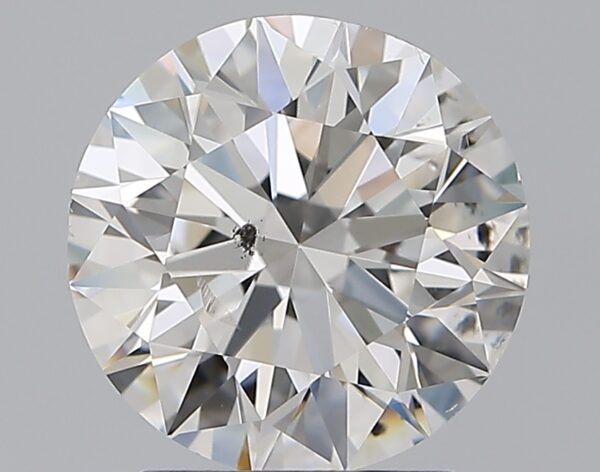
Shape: round
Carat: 2
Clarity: SI2
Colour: F
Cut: EX
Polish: EX
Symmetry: EX
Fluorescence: N
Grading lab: GIA
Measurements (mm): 8 x 8.05 x 5.01